After (The Walking Dead)

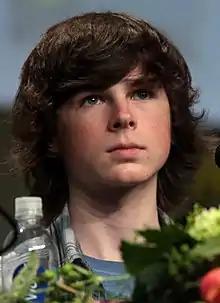
Chandler Riggs received critical acclaim for his performance as Carl Grimes in this episode.

The episode received moderate reviews from most critics, with most praising the episode's focus on the secondary characters, but others commenting negatively on the series' shift in environment and the episode's pace. Katla McGlynn of "The Huffington Post" summarized the episode by saying: "Phew! That was quite an episode. Although we didn't get to see what's happening with the rest of the group, we learned more about Michonne than ever and finally got to see Carl become a man. Instead of a traditional rite of passage like a bar mitzvah or a co-ed birthday party, Carl got to kill zombies and eat copious amounts of pudding! Welcome to adulthood, Carl."